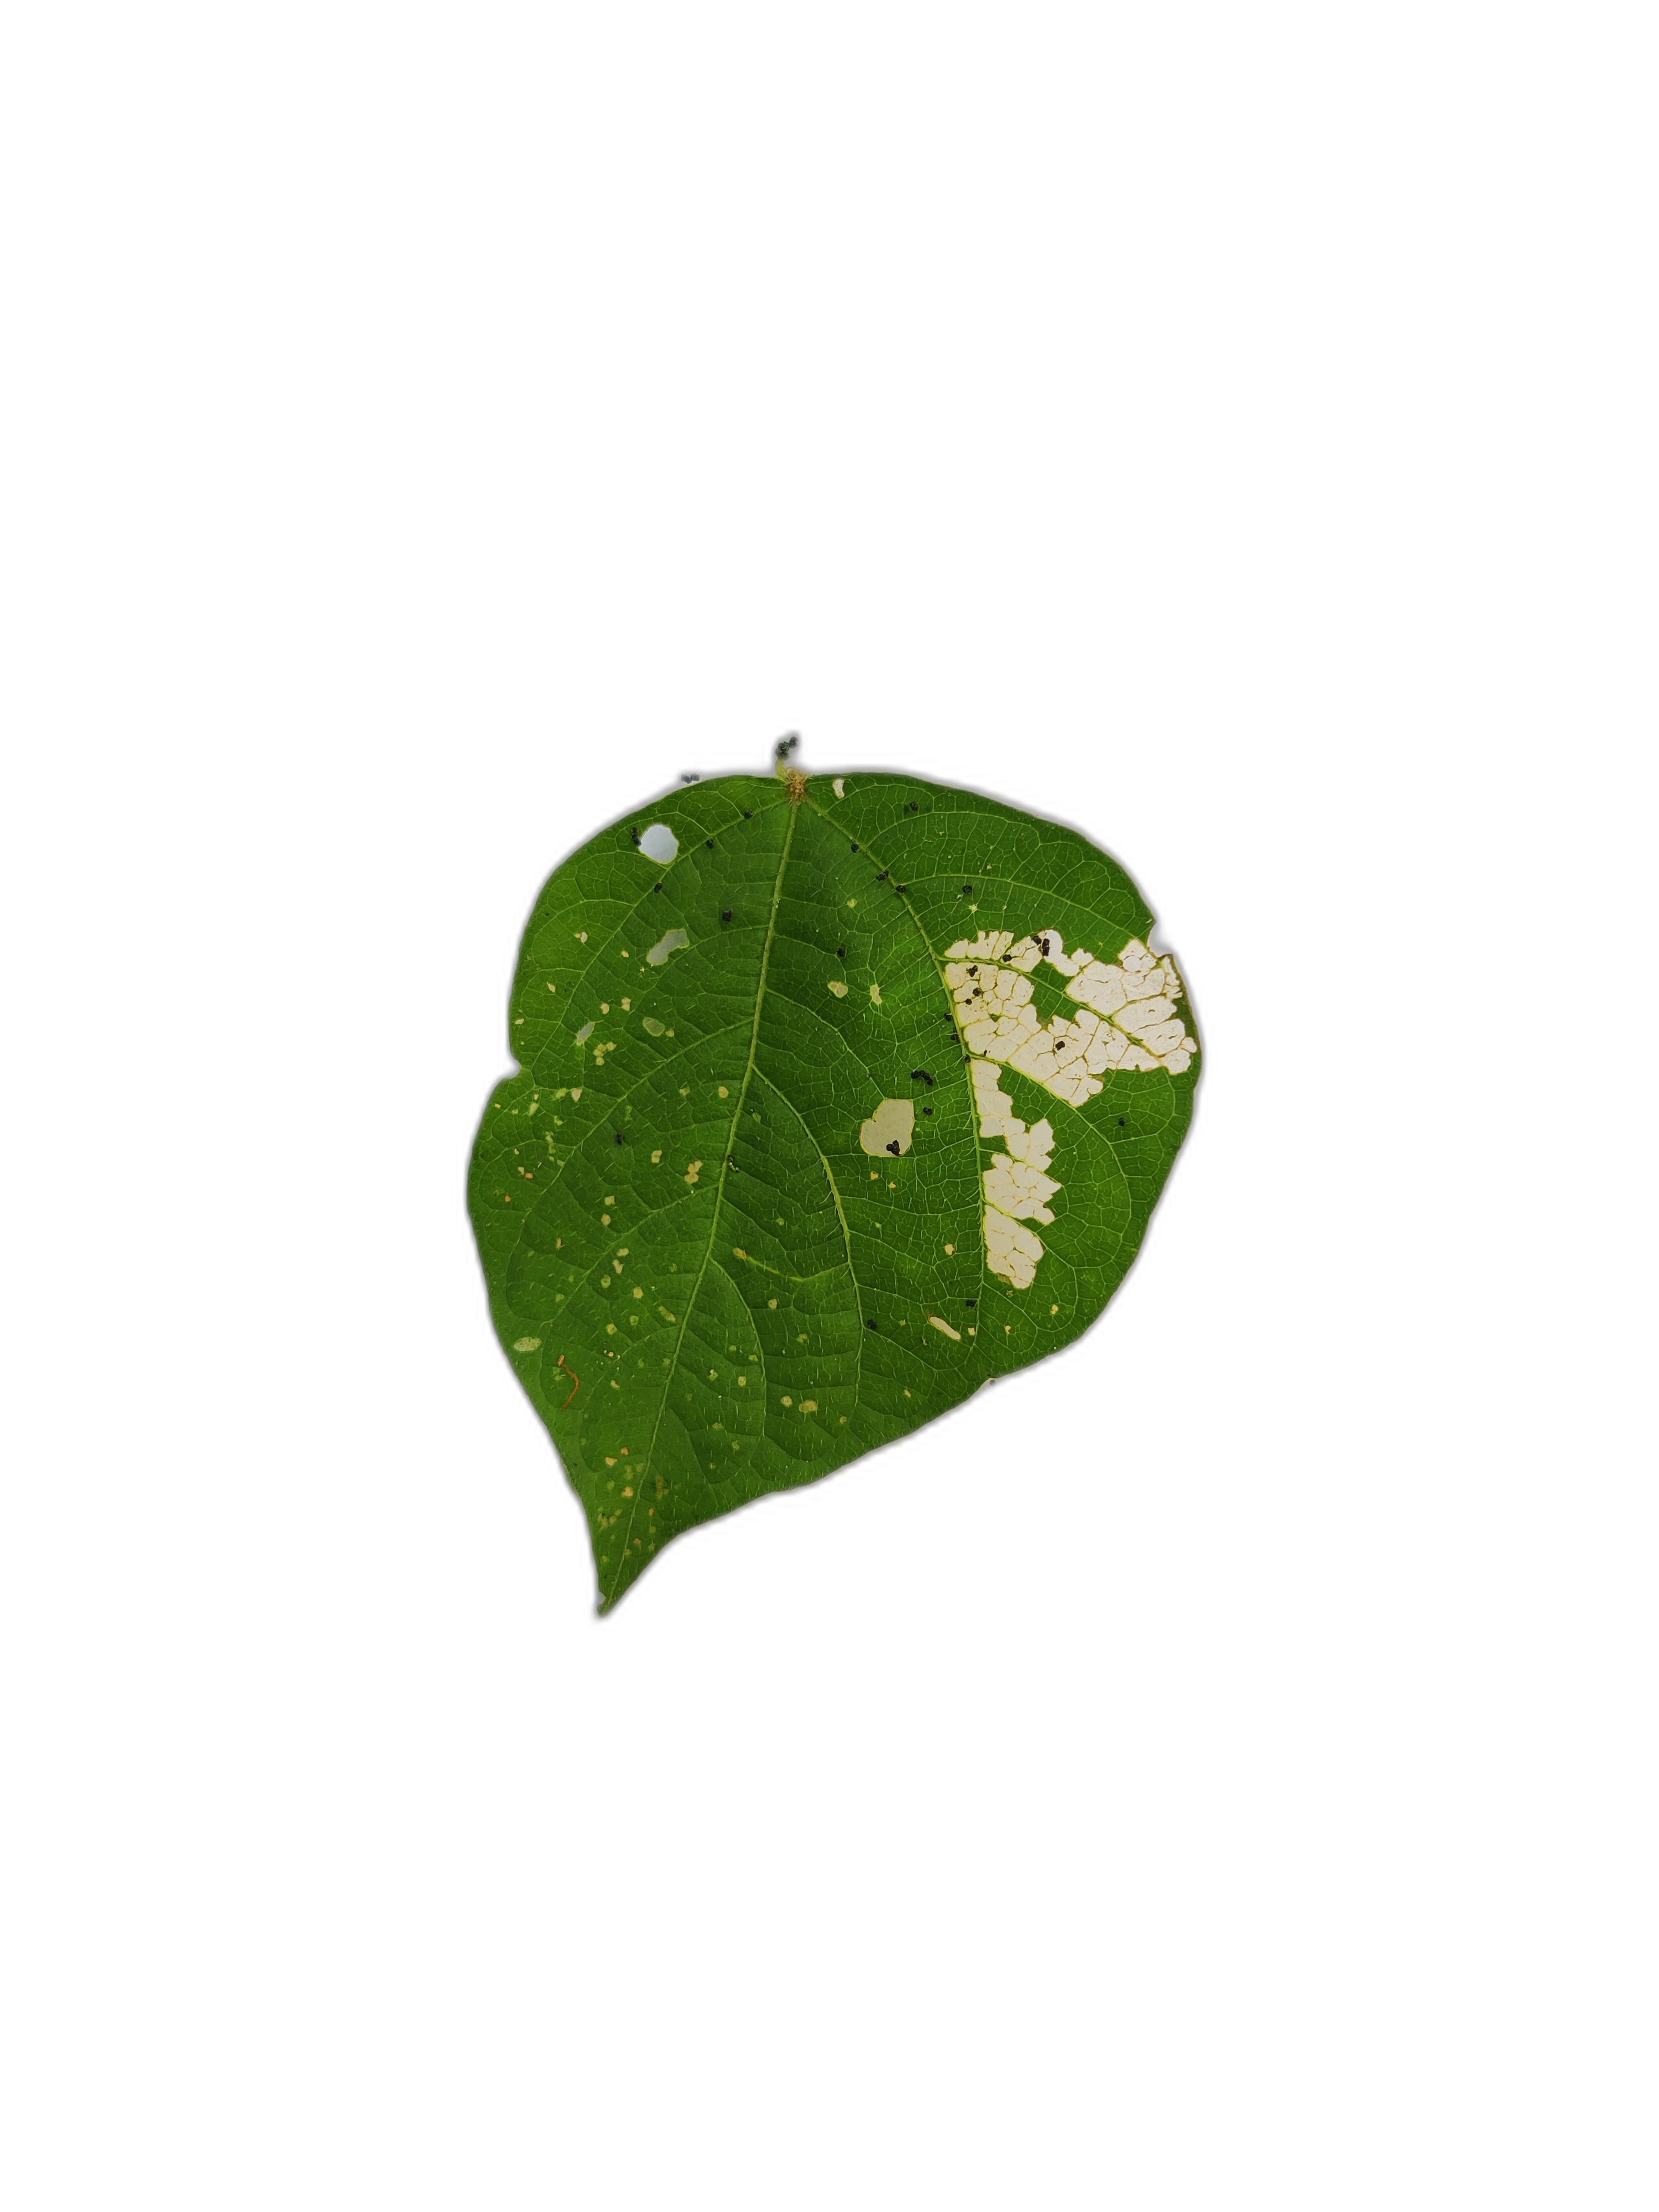
Label: Insect